Customer cost

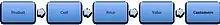
Cost Based Pricing

Cost-based pricing strategy is based on the seller’s cost. It is product and production cost driven, meaning that the set price covers all the costs of the production and includes a target profit margin. This is typical for low-cost strategies that aim to reduce costs in purchasing and production processes, in order to offer low prices for the mass markets. Products are made affordable for consumers with low income, and contribute to sustainability because they meet certain social criteria. However, offering low prices to customers raises the question of the internalization of ecological and social costs. This means that sustainable products, for example, that have sought to internalize the social and ecological costs associated with consumption and production will involve increased costs that are reflected in a higher consumer price, when they are compared to those that do not. This is due to the implementation of a sustainability marketing strategy. Even if the production of sustainable products may require a higher initial capital costs, the changes in operations usually result in lower long-term costs. From a marketer perspective, increasing sales volume and achieving savings by cutting production costs of sustainable products may be the solutions to reduce the total customer cost.